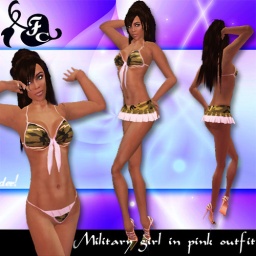
Military girl in pink outfit c